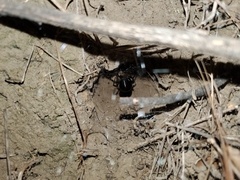
Species: Lactrodectus_hesperus